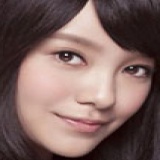
diễn viên Quách Thái Khiết